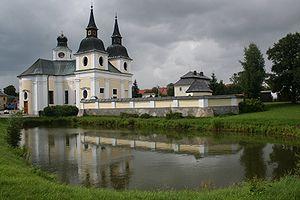
Zvole est une commune du district de Žďár nad Sázavou, dans la région de Vysočina, en République tchèque. Sa population s'élevait à 466 habitants en 2019.